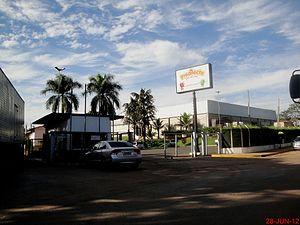
L'État de São Paulo est un des vingt-six États fédérés du Brésil, situé au sud-est du pays, dans la région du Sudeste. Sa superficie atteint 248 808 km² et il compte 45 919 049 habitants en 2019. Sa capitale est la ville de São Paulo. État le plus riche et le plus peuplé du Brésil, il fournit en 2006 le tiers du produit intérieur brut sur 3 % du territoire et regroupe 22 % de la population.